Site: brandenburg
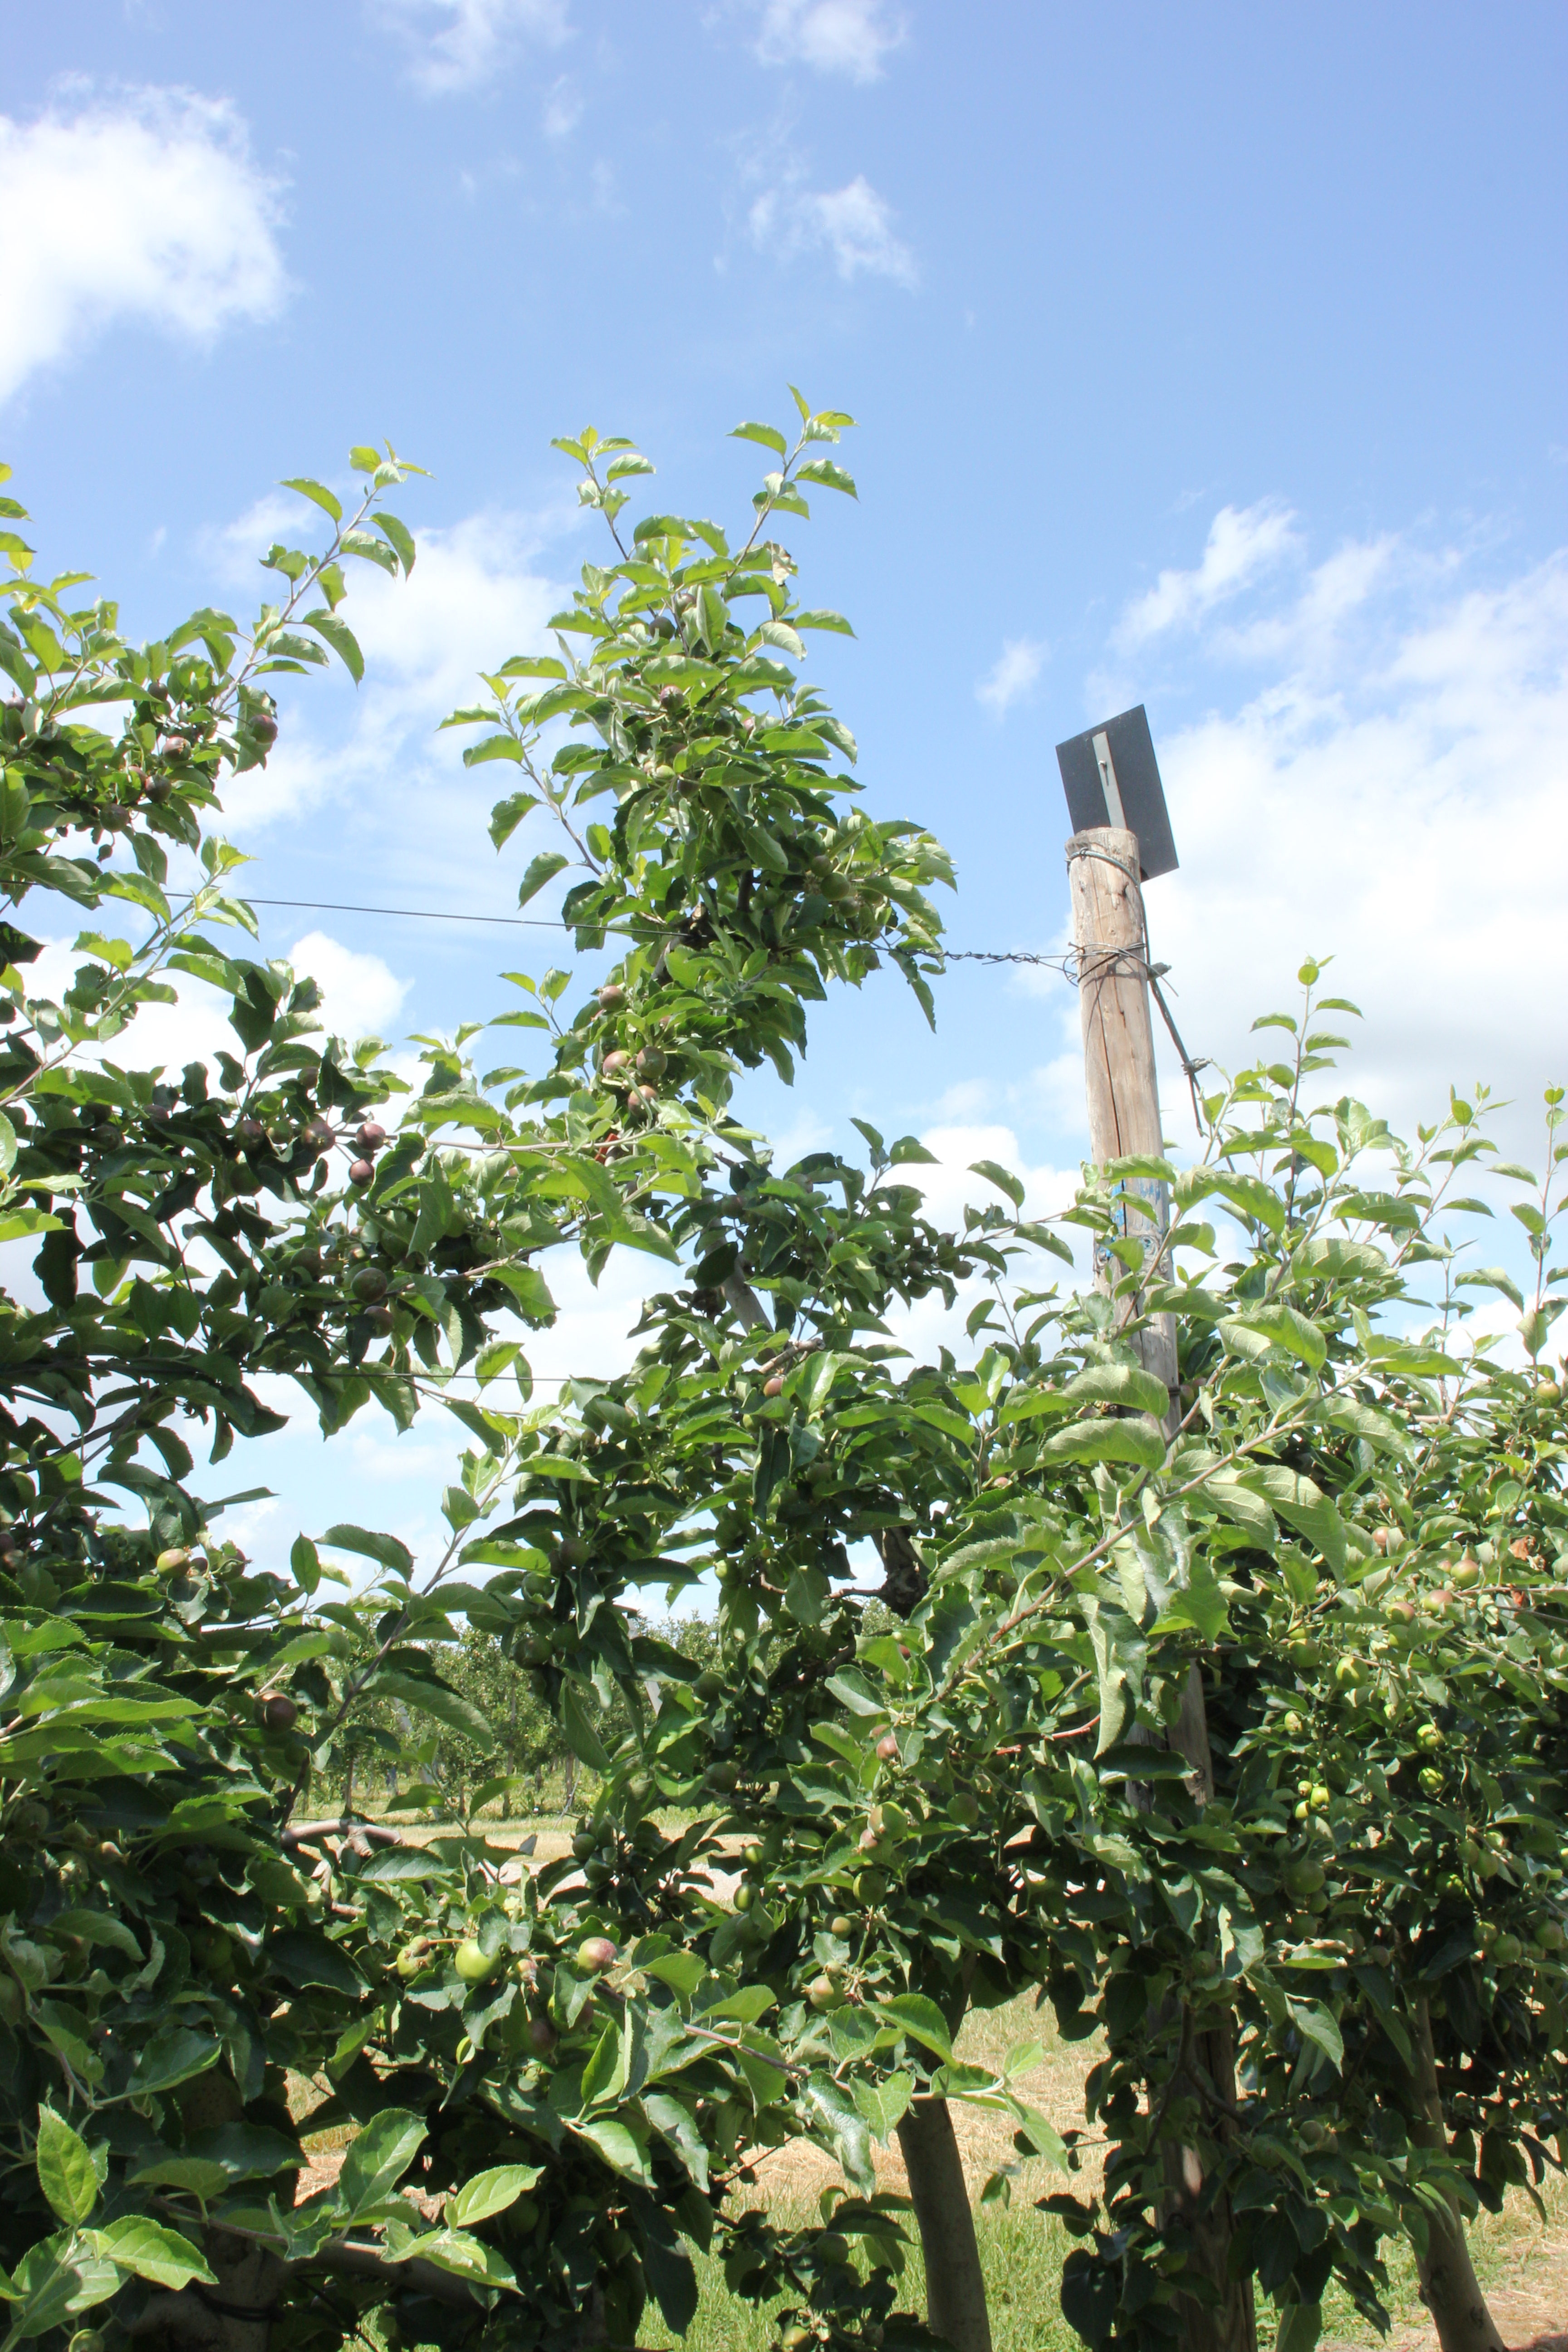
Growth stage (BBCH 73): Development of fruit